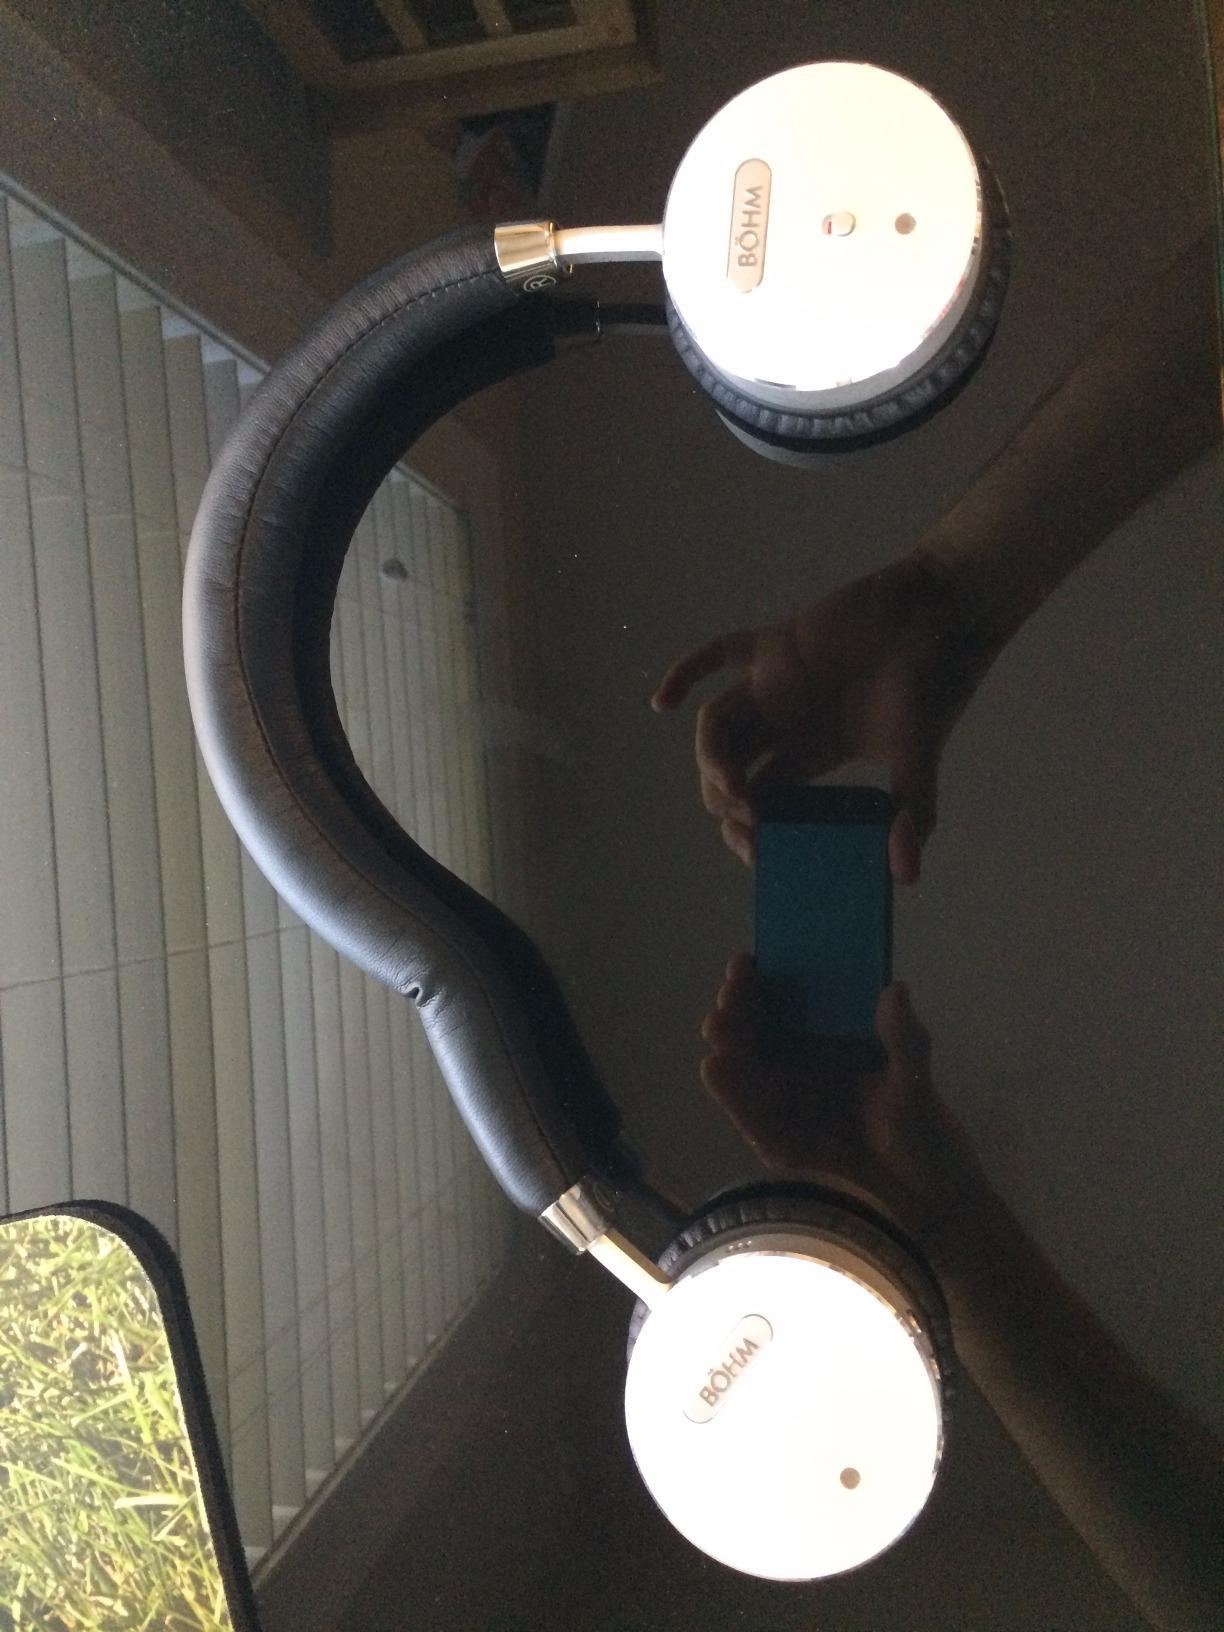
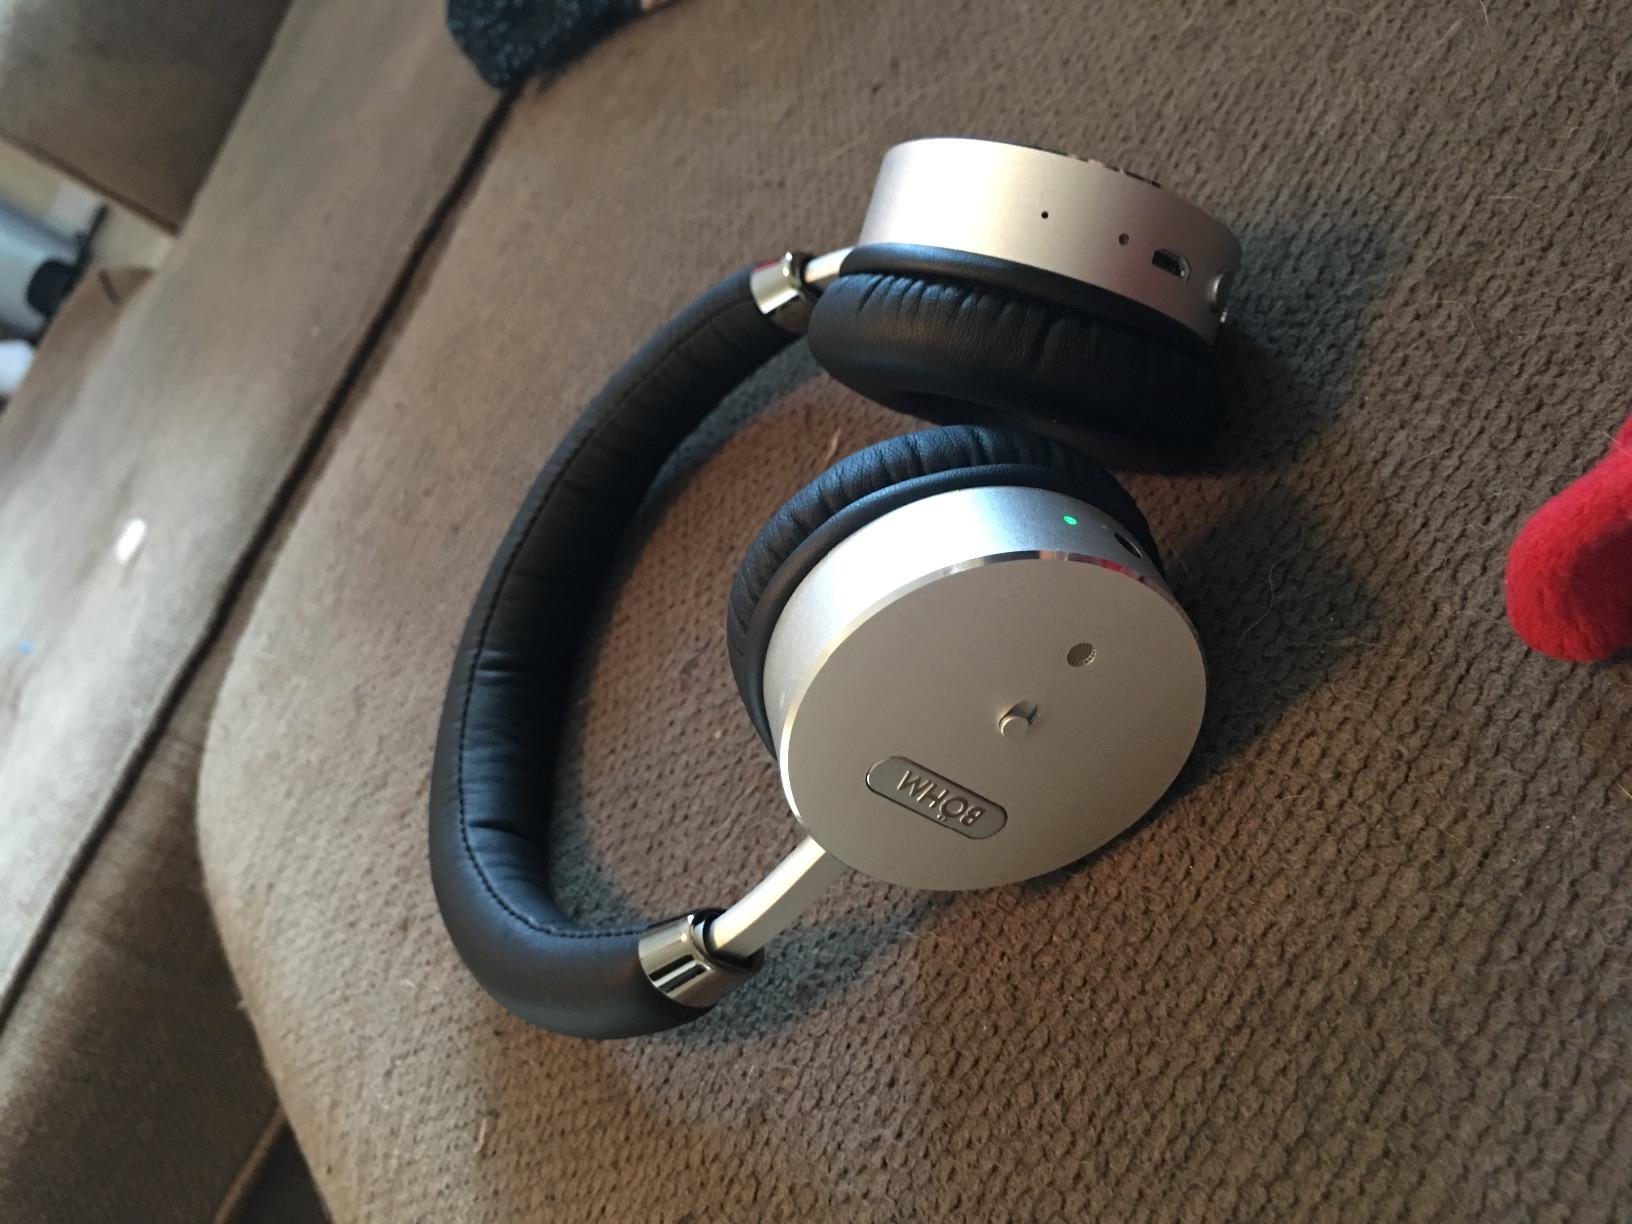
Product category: headphones
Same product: yes